SAHSA

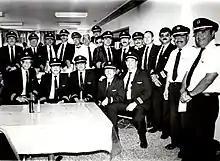
Sahsa Airlines pilots

SAHSA was founded on January 2, 1945, with help from Pan American Airways under the name "Servicio Aéreo de Honduras S.A." (SAHSA). Pan American Airways owned 40%, the Honduran government owned 40% and 20% was owned by private investors.